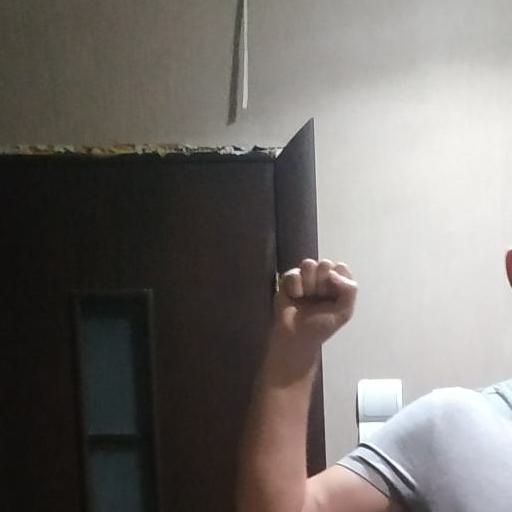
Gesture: fist